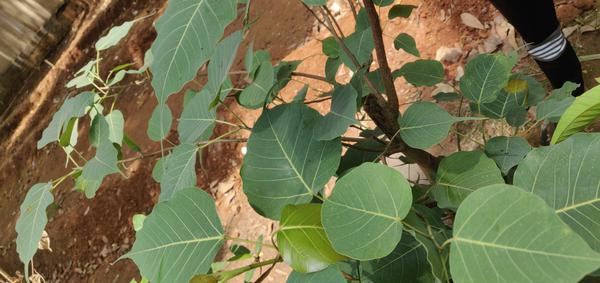
Plant: Arali